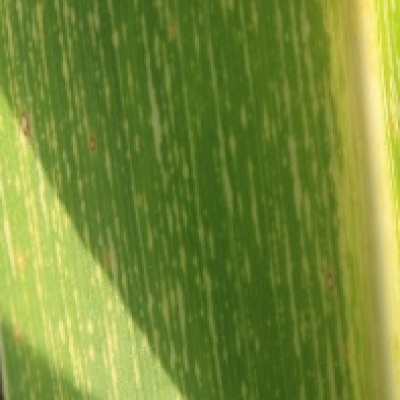
Label: Corn_(Maize)___Maize_Streak_Virus